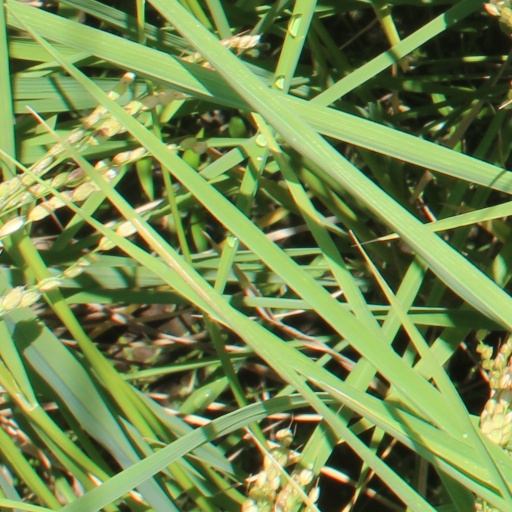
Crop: rice